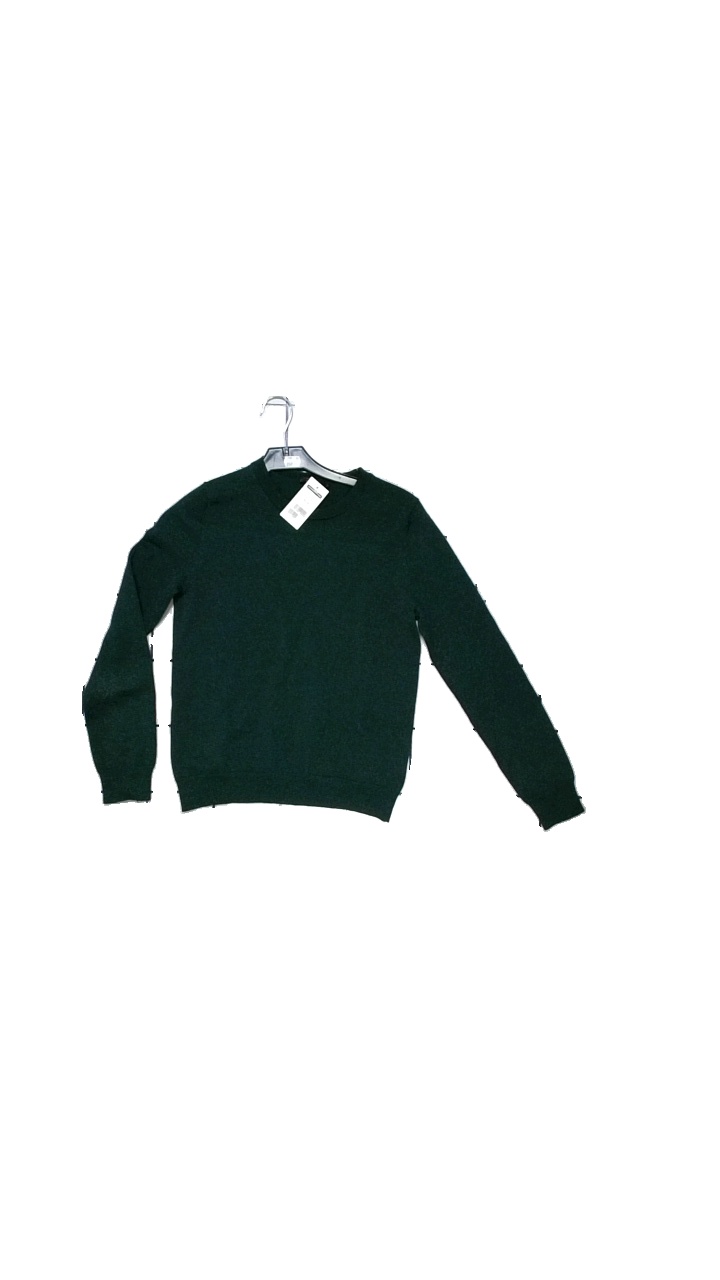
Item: Sweater (Ladies)
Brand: Cos
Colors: Green
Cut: Regular
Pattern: Glitter
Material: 73% merino wool, 17% polyester, 10% metalised fibre
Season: All
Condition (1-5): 4
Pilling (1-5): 4
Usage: Reuse
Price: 100-150